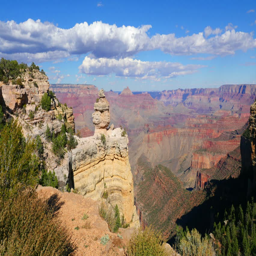
unique cloud time lapse above the formation .